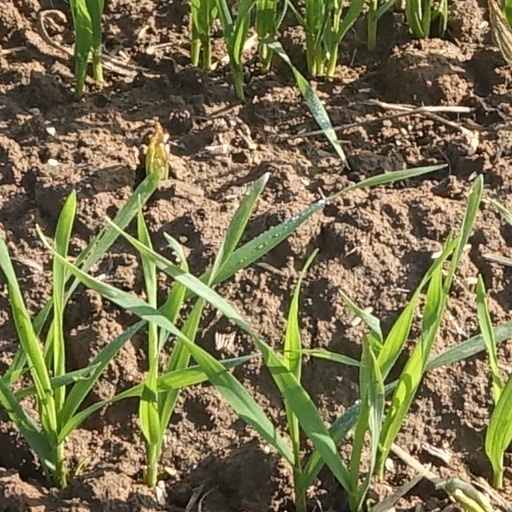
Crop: wheat